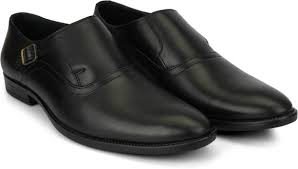
Label: Brogue